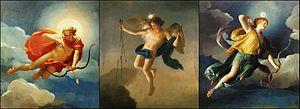
Trois toiles montrant trois divinités de la mythologie grecque en tant que personnifications des heures de la journée. De gauche à droite